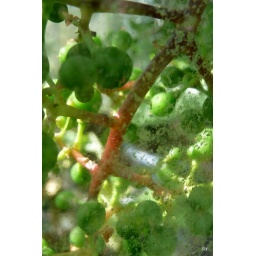
grapes in the green house